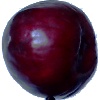
Label: Plum 2